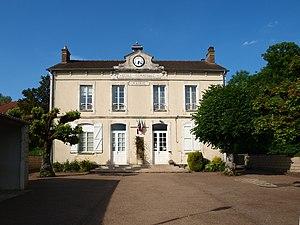
Leugny (Yonne, France)